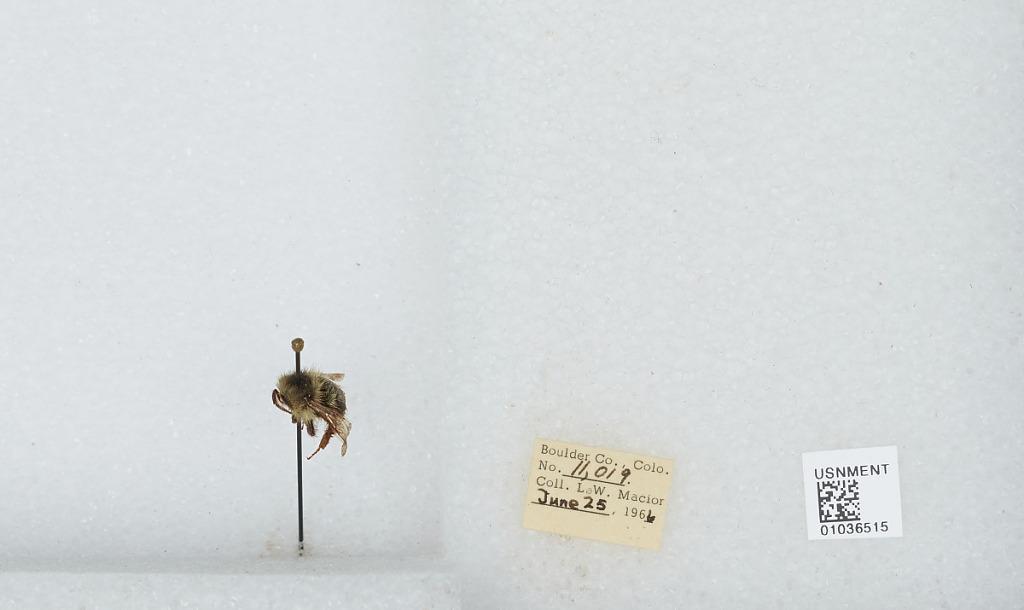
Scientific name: Bombus (Pyrobombus) mixtus Cresson
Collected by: L. Macior
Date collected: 1966-6-25
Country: United States
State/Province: Colorado
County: Boulder
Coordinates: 40.015, -105.27